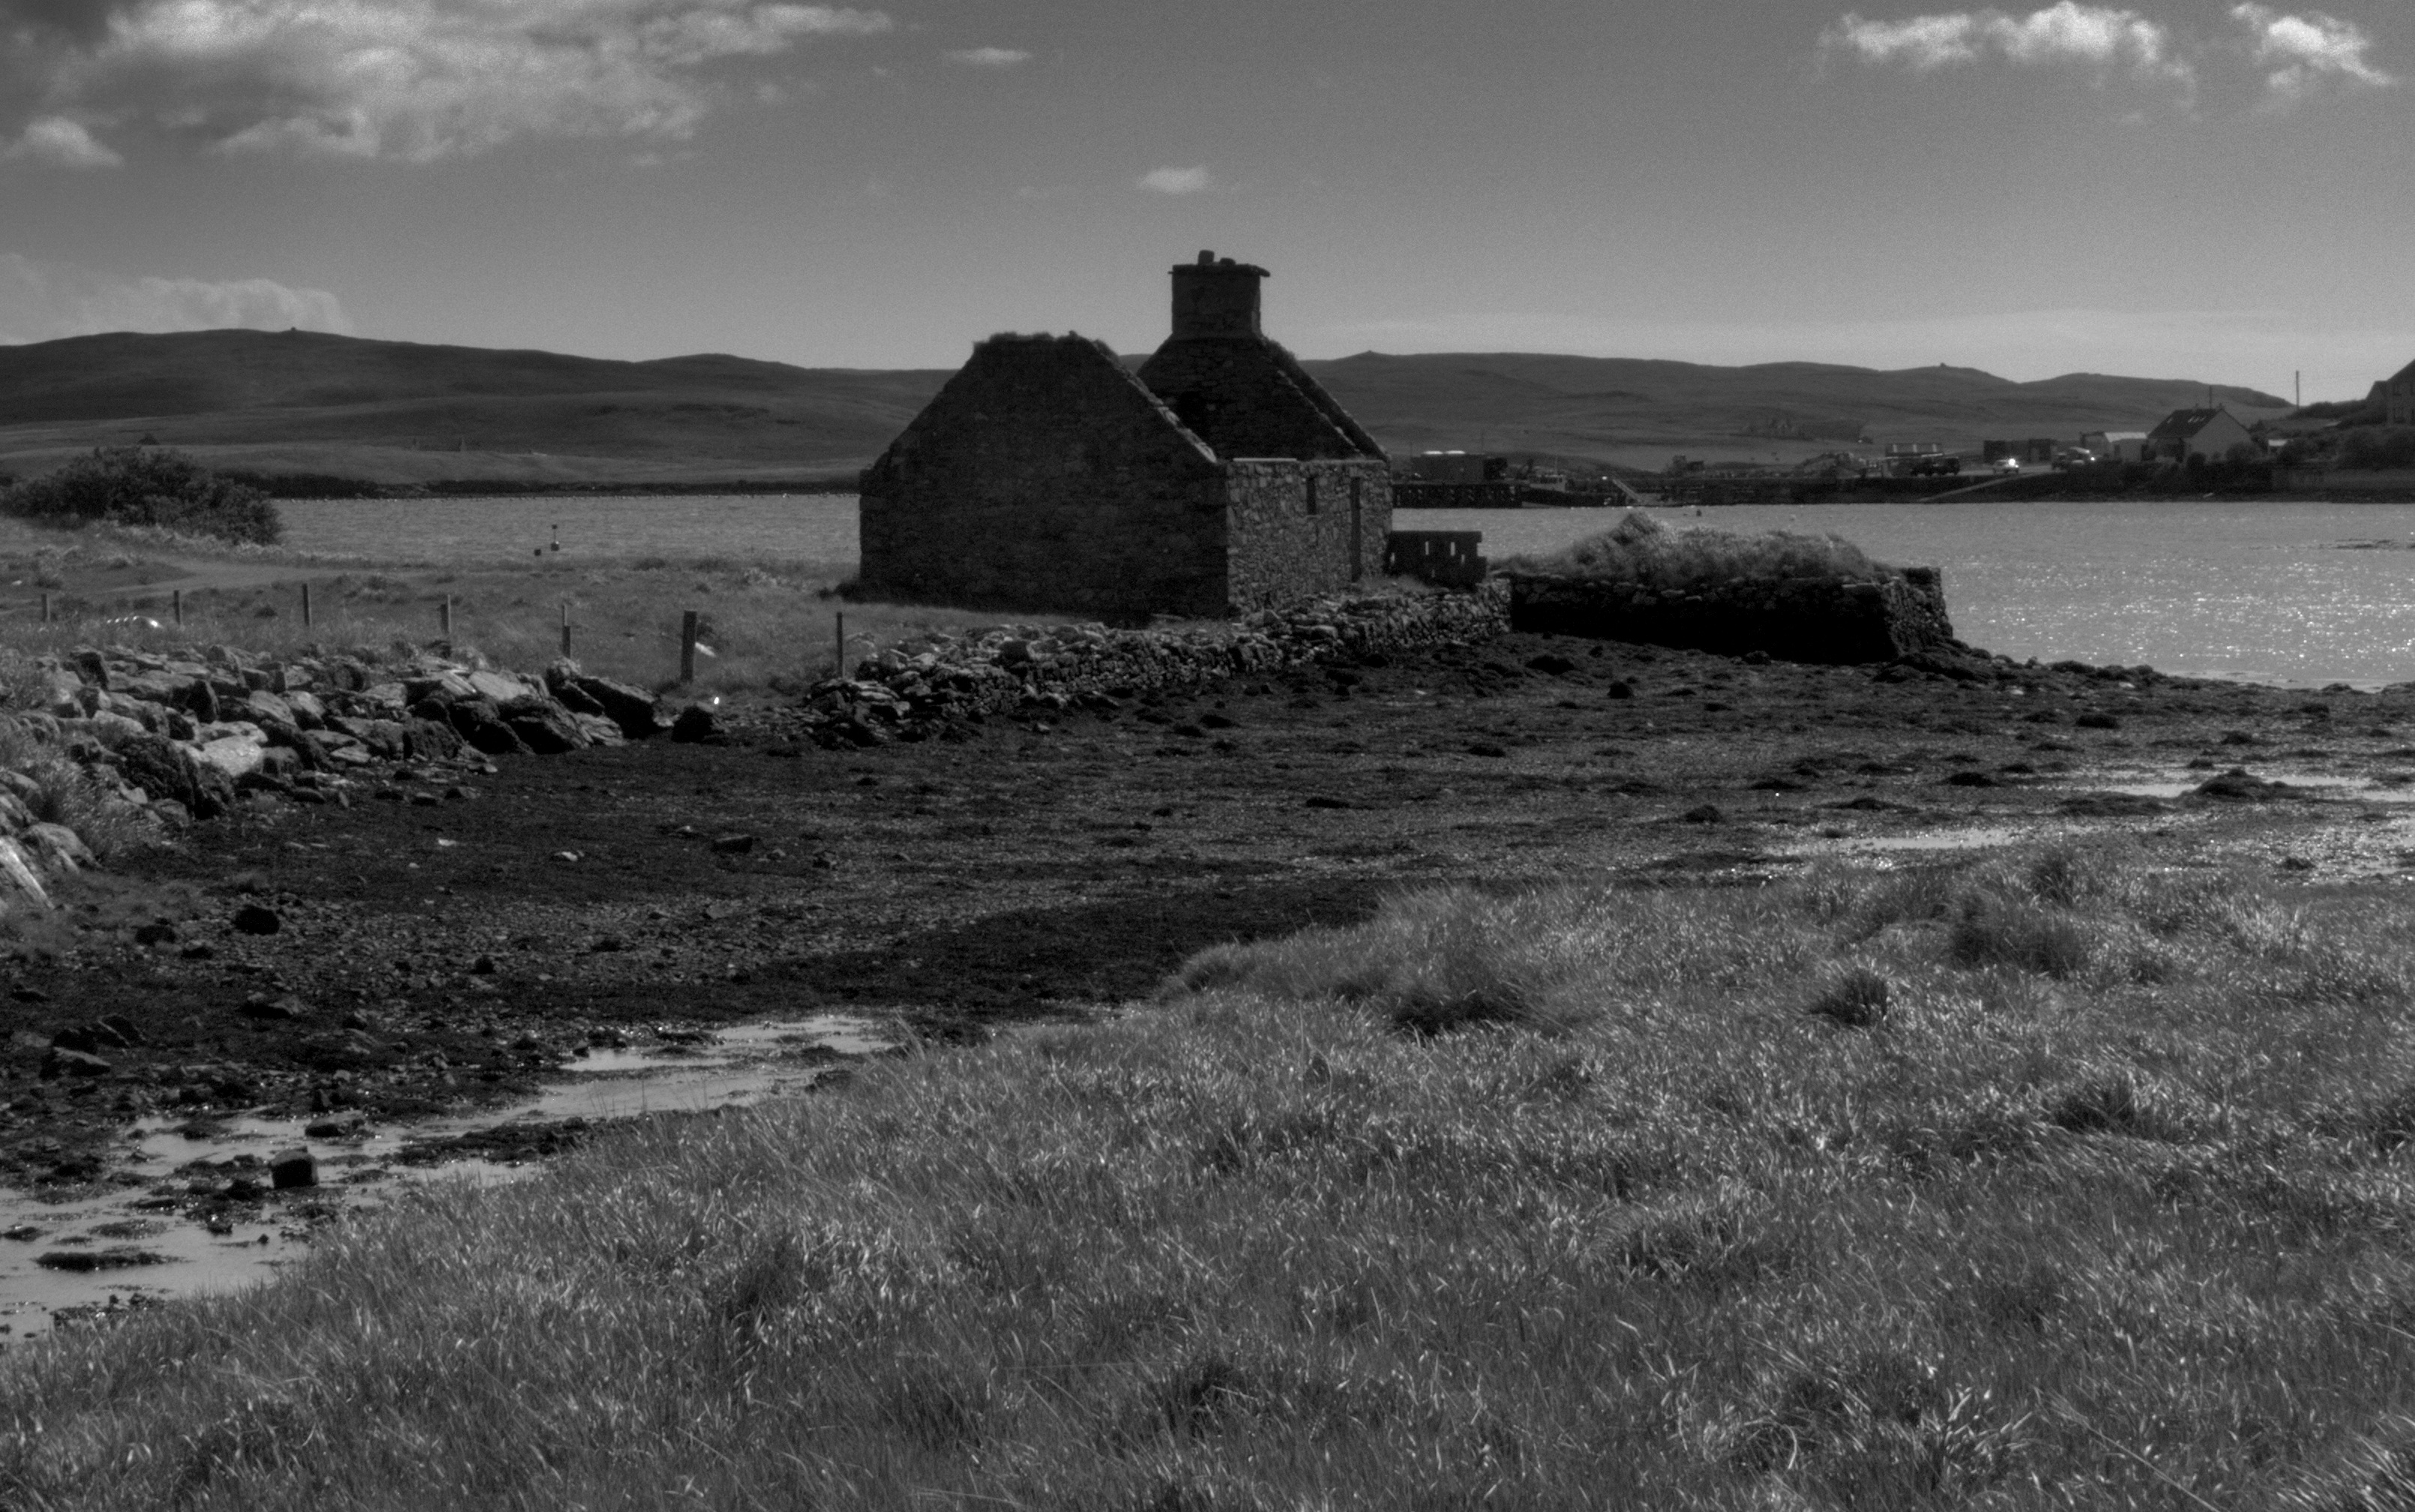
landscape, sea, coast, rock, cloud, black and white, photography, hill, shore, tower, darkness, monochrome, bw, ruins, houses, loch, shetlandislands, fz38, rural area, monochrome photography